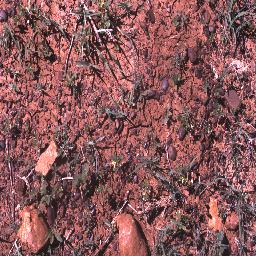
Label: negative